Julio Anguita

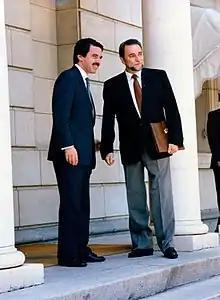
Anguita in La Moncloa next to PM José María Aznar in 1999

In February 1988 Anguita was elected as secretary general of the Communist Party, and the following year he became the leader of United Left, becoming the candidate to Prime Minister in the 1989 general election gaining 17 seats in the Congress of Deputies. He was also candidate in the 1993 and 1996 elections, the years when IU had better than average electoral results.